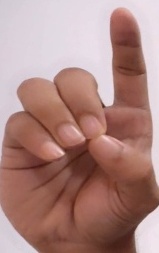
ASL sign: D